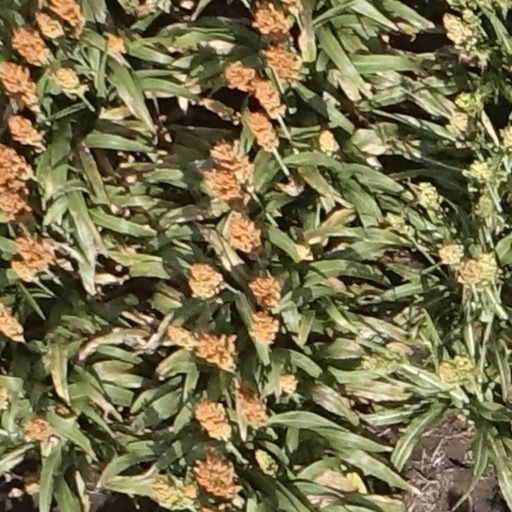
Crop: sorghum